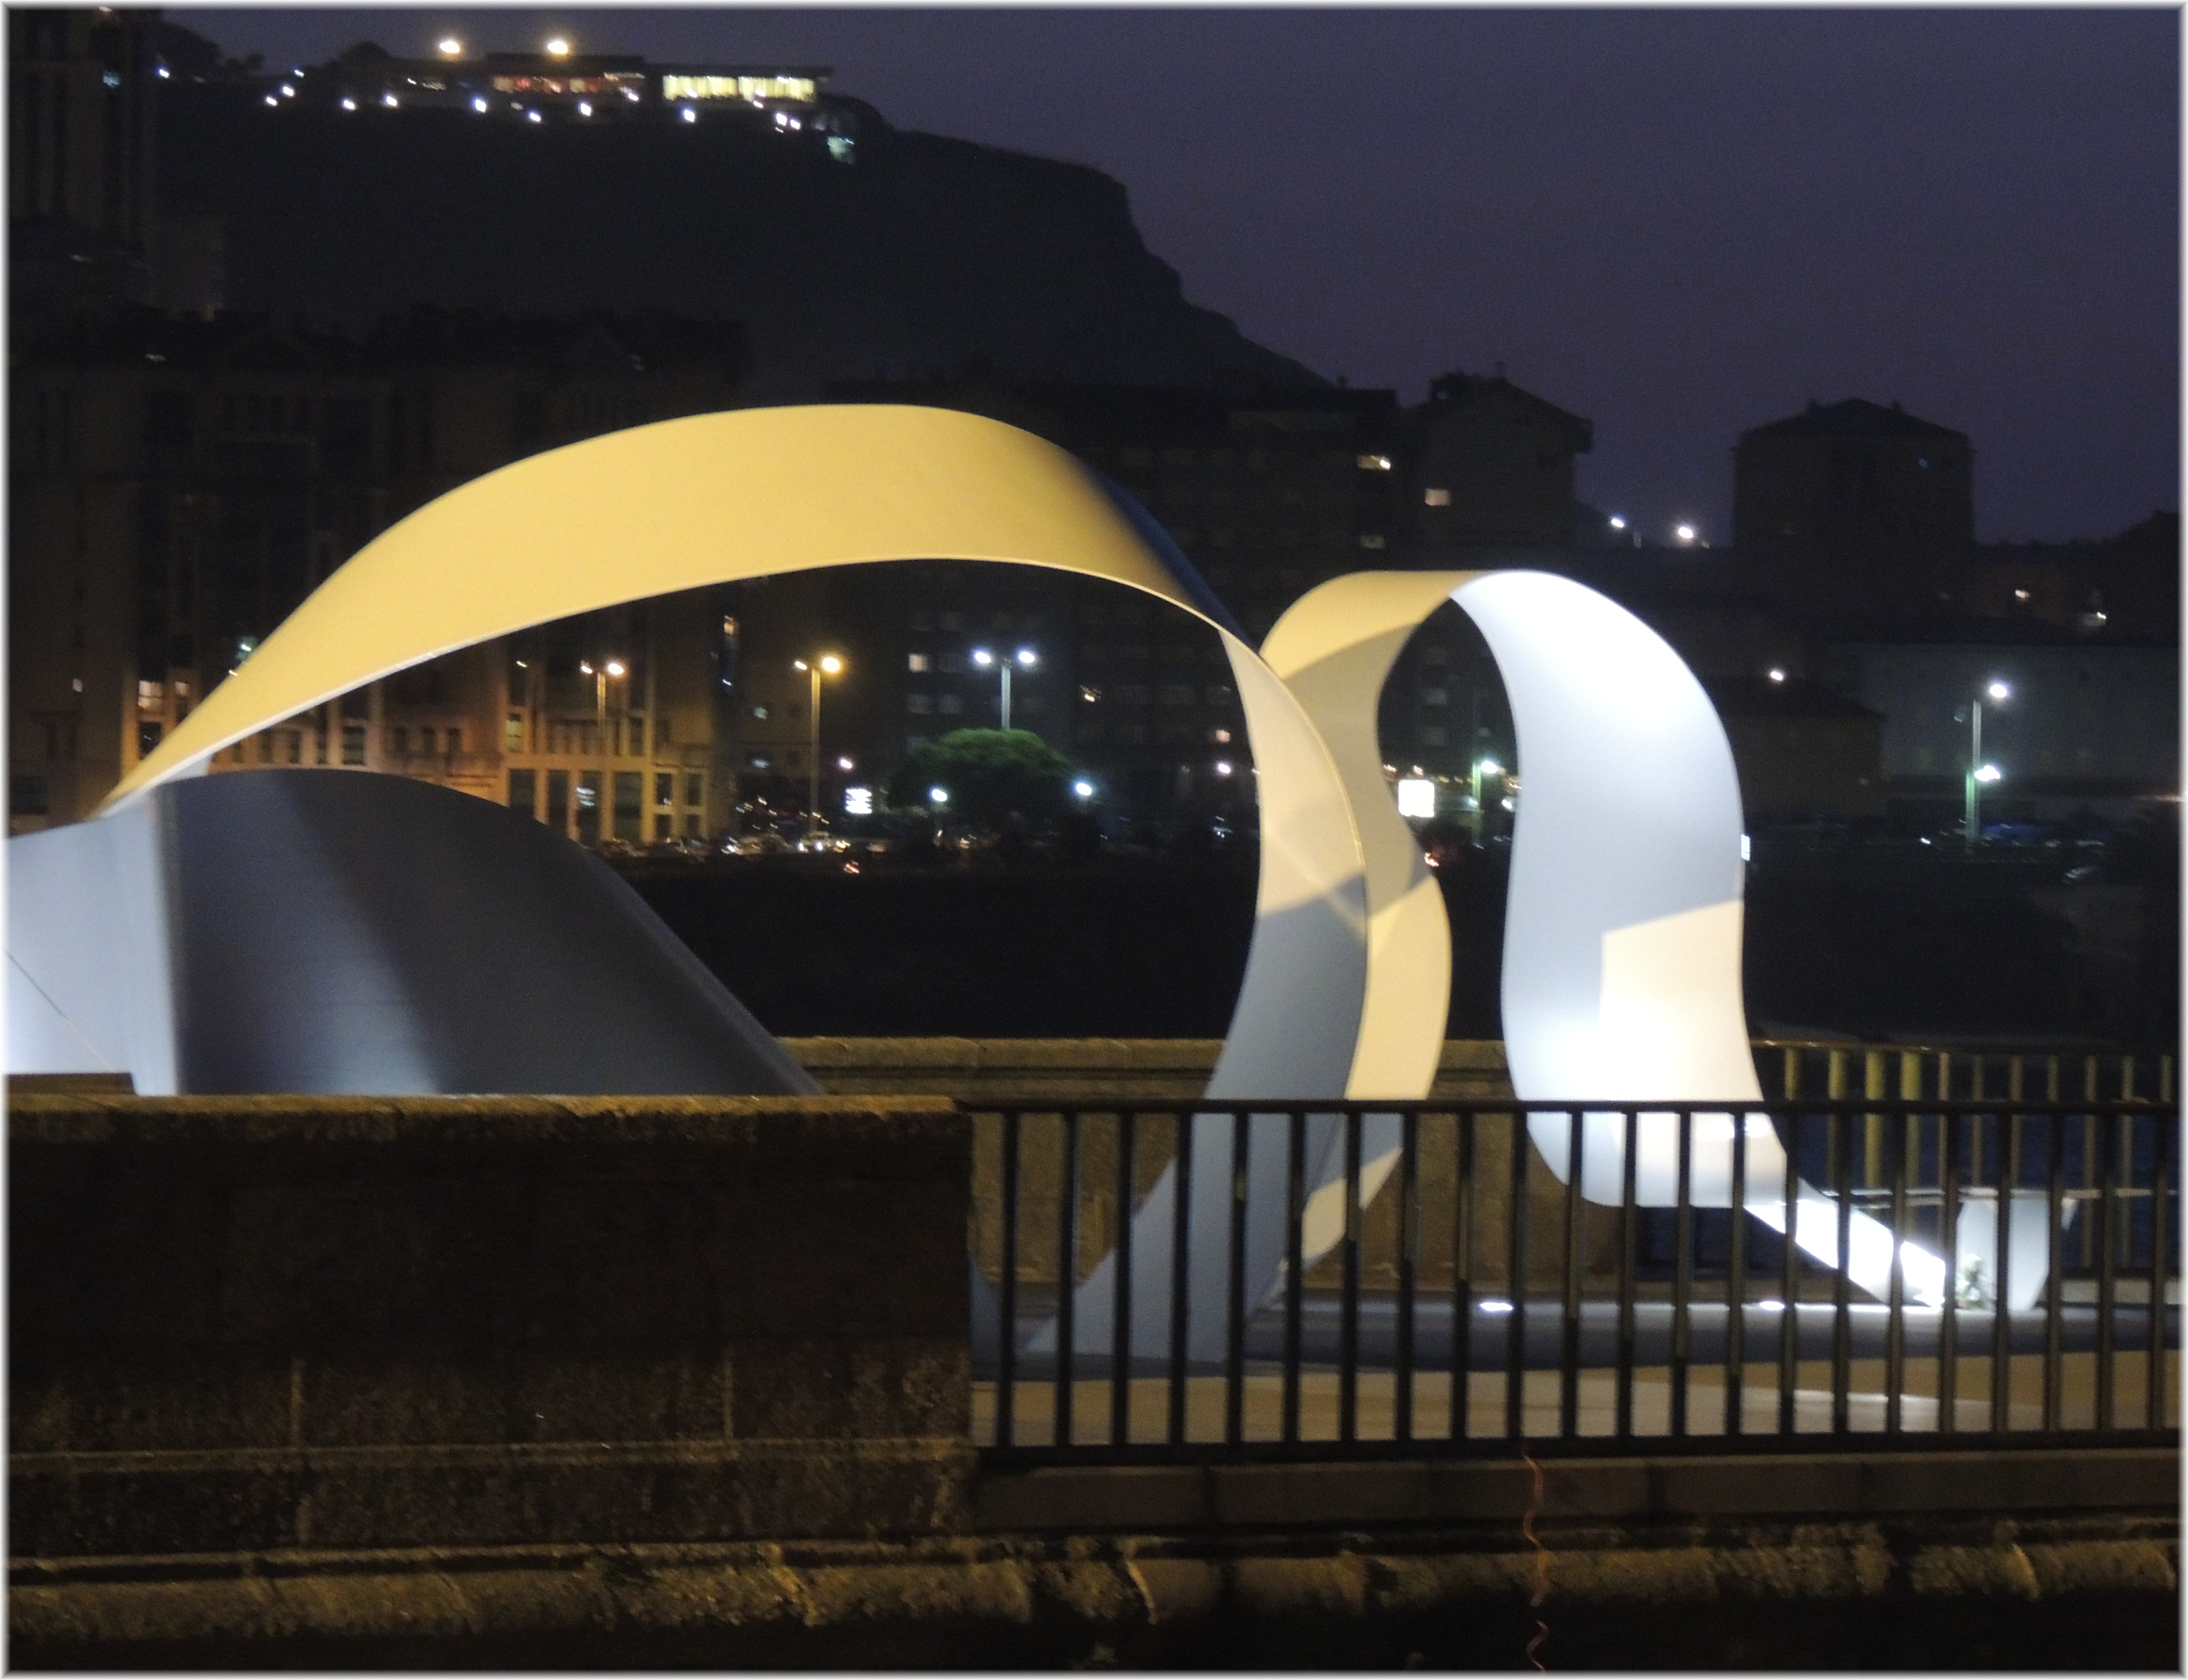
light, architecture, night, opera house, lighting, theatre, tourist attraction, shape